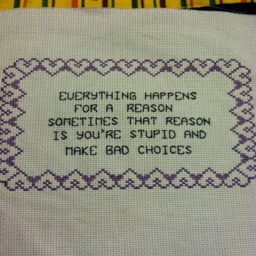
everything happens for a reason .